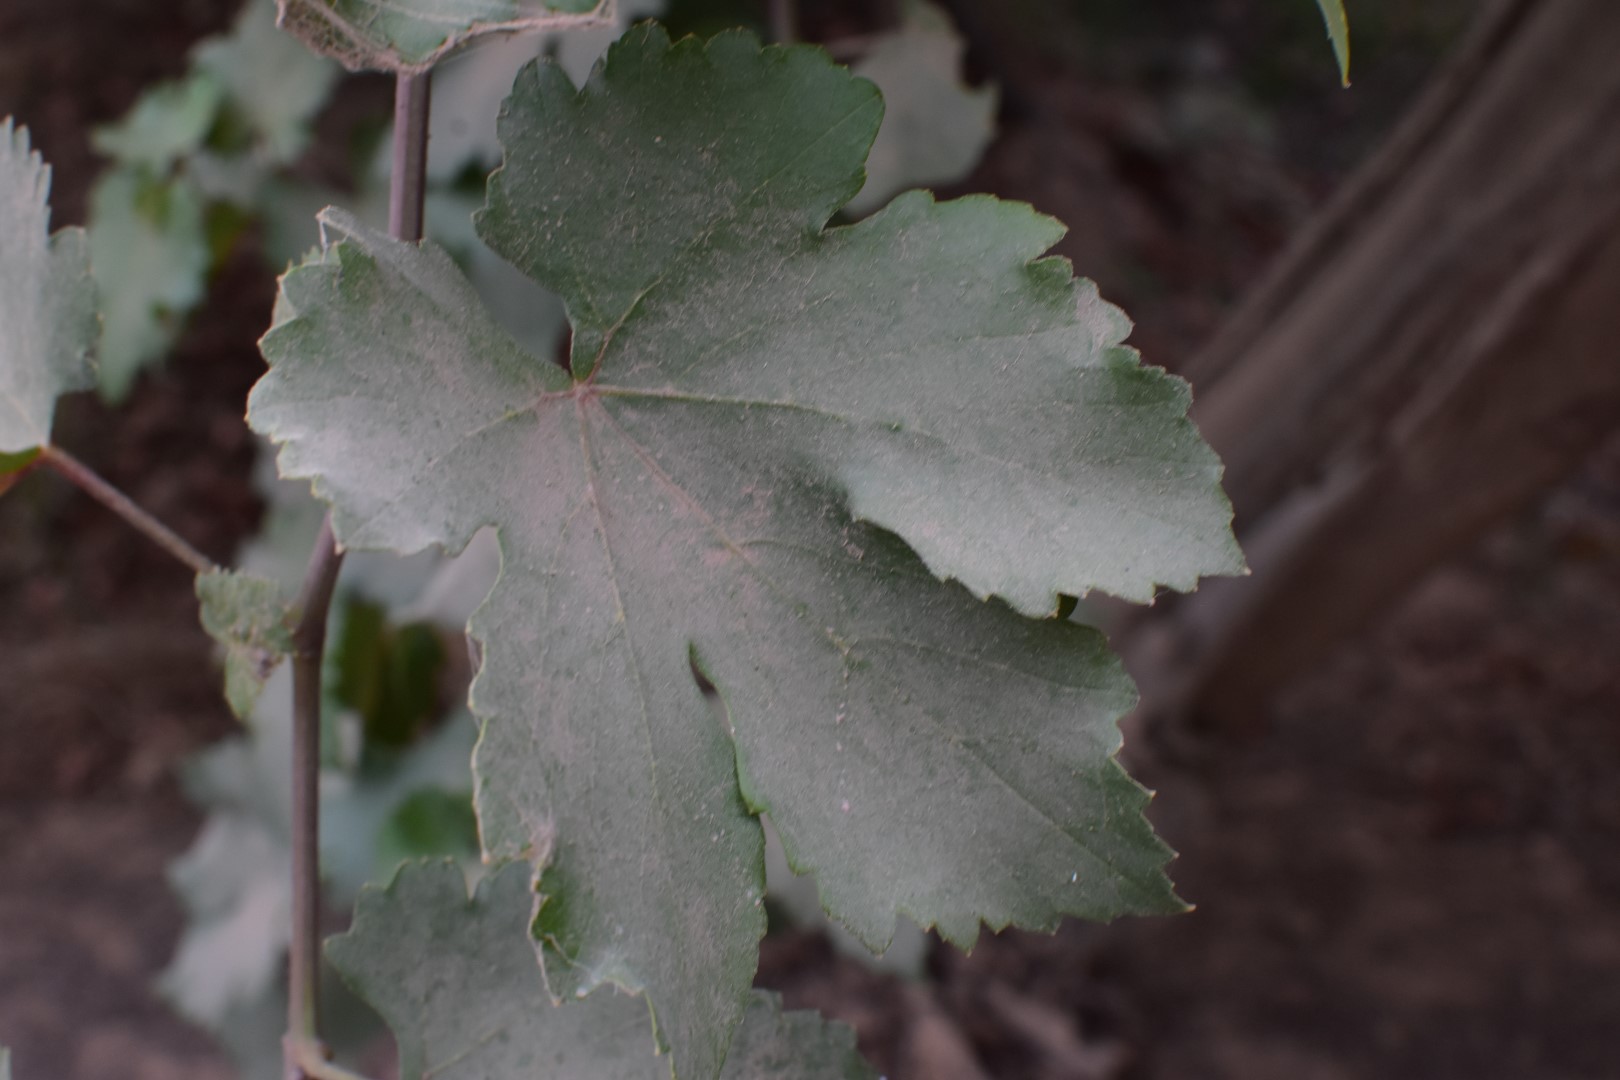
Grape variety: Kamali